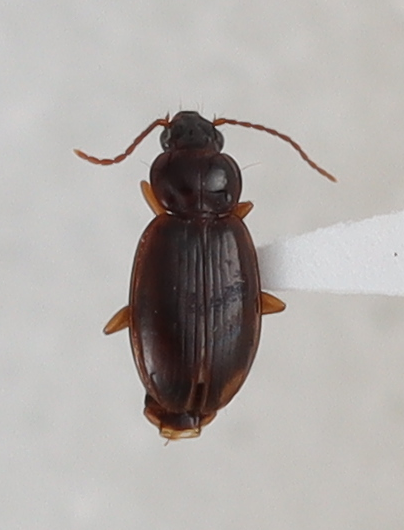
Scientific name: Trechus obtusus
Plot: 14
Trap: S
Collected: 20210727